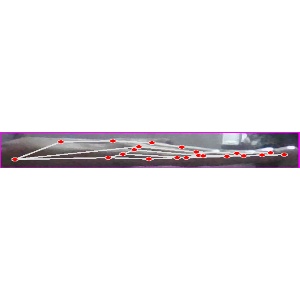
अक्षर: ज